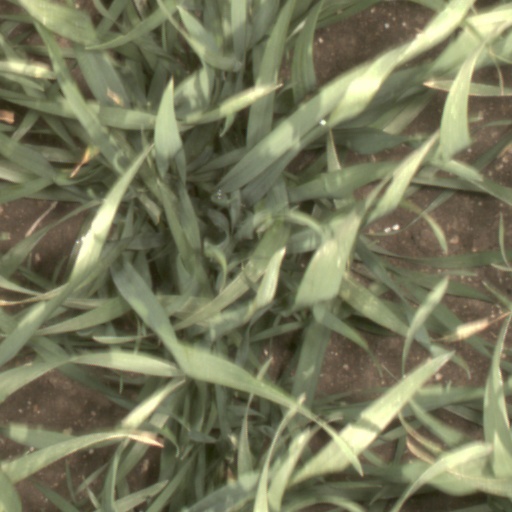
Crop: wheat